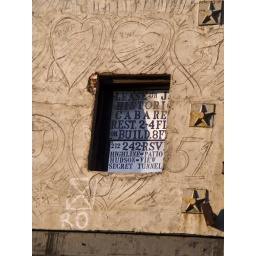
A window in a very interesting carved up facade of a building in the Meat Packing district of NYC.